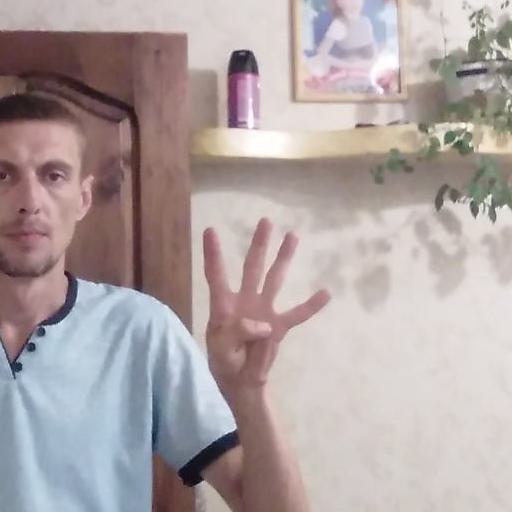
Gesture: four